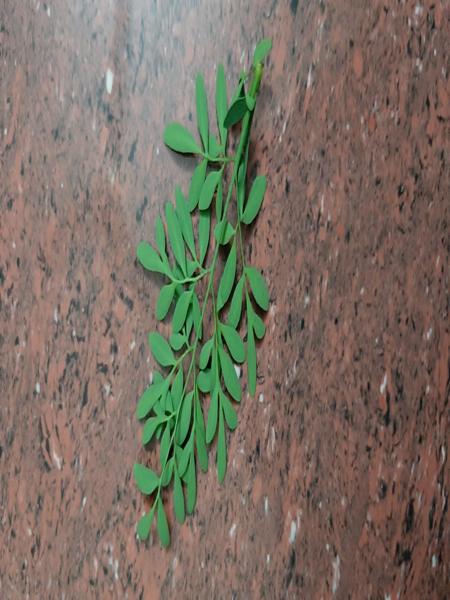
Plant: Common rue(naagdalli)